José María de Tavira

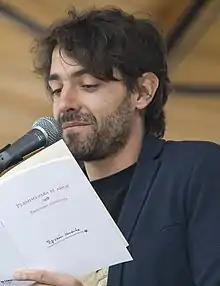
De Tavira in 2014

The son of Mexican theatre director Luis de Tavira and Argentine actress Rosa María Bianchi, he began acting on stage with his parents; at age seven had his first participation in an adaptation of "Clotilde en su casa" of Jorge Ibargüengoitia, then in 1994 participated in the work "Jubileo" by Jose Ramon Henríquez. Academy Award nominee Marina de Tavira is José María's cousin.